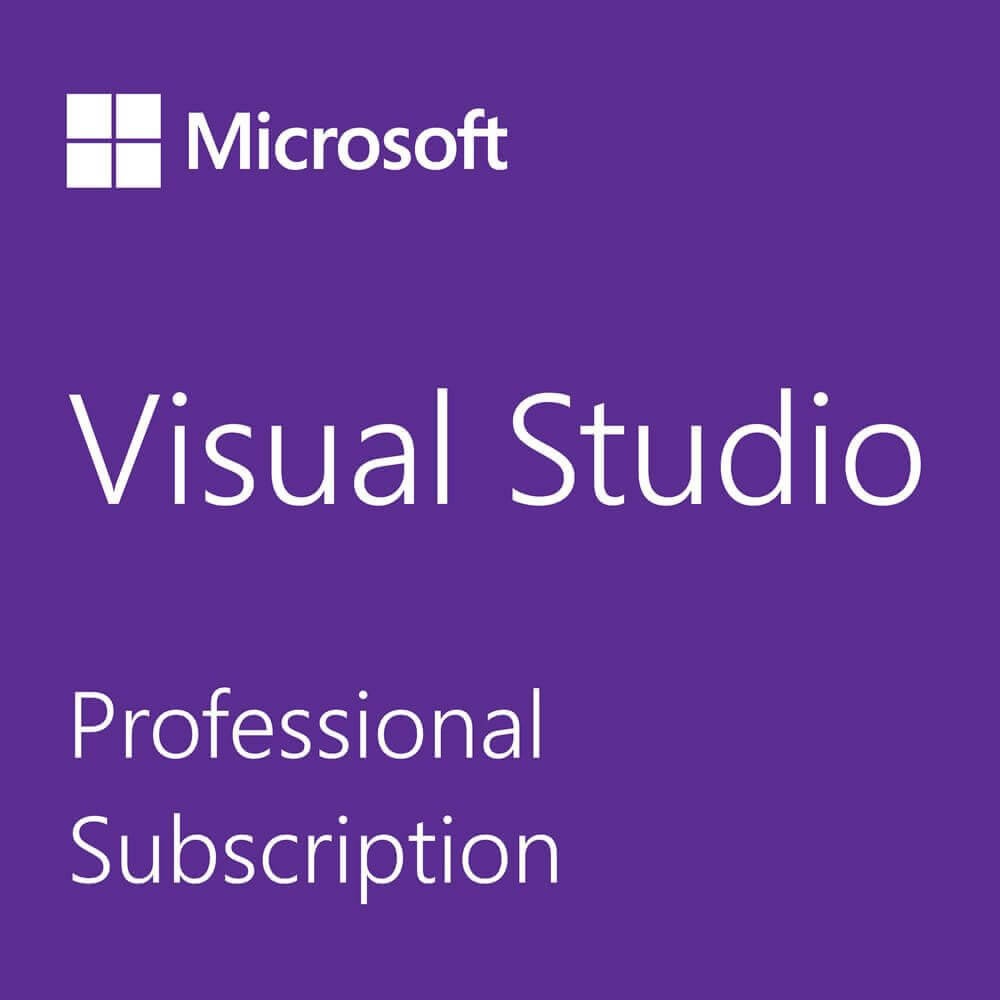
Microsoft Visual Studio Professional with MSDN Subscription and 3-Years Software Assurance (School License)
This license includes Microsoft Software Assurance. With Microsoft's 3-Year Software Assurance, your licenses will receive all updates and upgrades on this product for a period of 3-Years from the date of issue of the license. Protect your software investment and ensure that you have access to the most current technology. At the end of the 3-Year Software Assurance plan period, you can renew Software Assurance for a further periods of 12-36 months. Call us at 800-433-6326 with any questions about the Microsoft Software Assurance. Microsoft Visual Studio Professional with MSDN Subscription and 3-Years Software Assurance Microsoft Visual Studio Professional with MSDN Subscription provides a complete development environment for building, debugging, and deploying modern applications across Windows, web, cloud, and mobile platforms. Designed for professional developers, this subscription equips you with powerful coding tools, collaboration features, and continuous access to Microsoft’s latest software, updates, and resources. With the included 3-Year Software Assurance , your organization gains peace of mind with guaranteed version upgrades, new feature releases, priority support, and flexible licensing benefits throughout the subscription term. Key Features & Benefits Professional Development Tools – Access Visual Studio Professional with advanced debugging, testing, collaboration, and productivity features. MSDN Subscription Access – Download and use Microsoft software for development and testing, including Windows, Windows Server, SQL Server, and more. Azure Credits & Services – Take advantage of monthly Azure credits to build, test, and deploy cloud-based applications. Collaboration & Version Control – Integrates with GitHub, Azure DevOps, and other tools for seamless team collaboration. Continuous Updates – Stay current with the latest versions of Visual Studio and Microsoft software throughout your subscription. 3-Year Software Assurance Benefits – Includes version upgrades, 24x7 support, training resources, and flexible license mobility.
Brand: Microsoft Education Perpetual
Category: Software > Computer Software > Compilers & Programming Tools > Software Development Tools